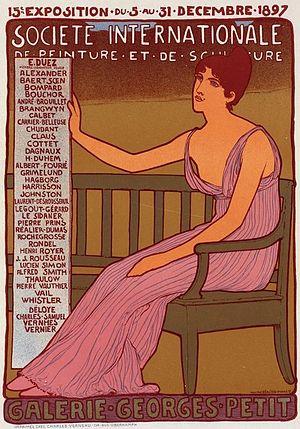
Affiche de Maurice Réalier-Dumas (1860-1928) pour la 15e exposition de la Société internationale de peinture et de sculpture à la galerie Georges Petit à Paris en 1897.
Georges Petit, né à Paris le 11 mars 1856 et mort le 12 mai 1920, est un galeriste et marchand d'art français.
Maurice Réalier-Dumas, né à Paris le 9 février 1860, et mort à Chatou le 25 décembre 1928, est un peintre et affichiste français proche, entre autres, du mouvement de l'Art nouveau.